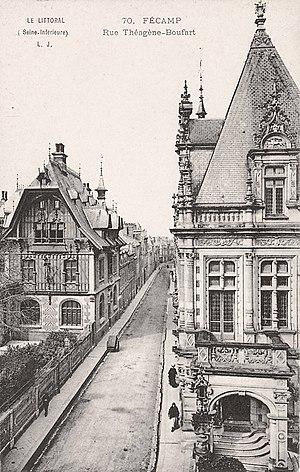
Carte postale
René Crevel est un décorateur, architecte et peintre français né le 23 février 1892 à Rouen et mort le 2 décembre 1971 à Villeneuve-Loubet.